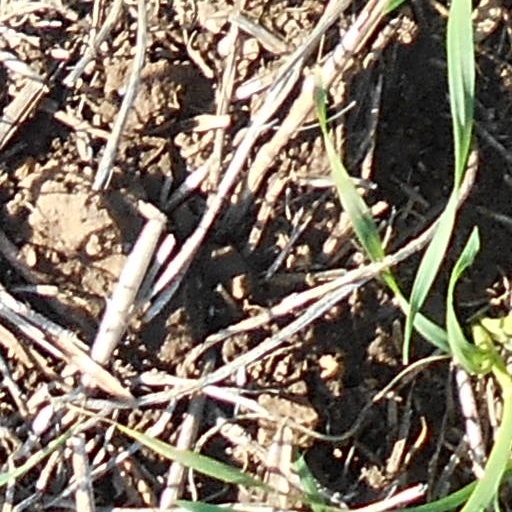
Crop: wheat